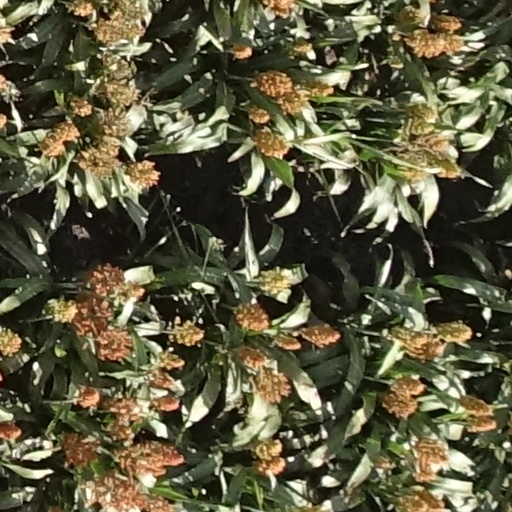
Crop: sorghum